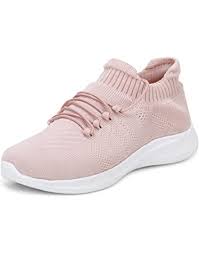
Label: Sneaker